FedEx Express Flight 80

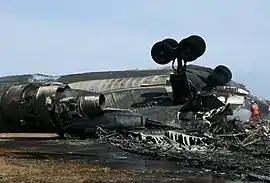
The wreckage of the aircraft

FedEx Express Flight 80 was a scheduled cargo flight from Guangzhou Baiyun International Airport, China to Narita International Airport, Japan operated by FedEx Express. At 06:48 JST on March 23, 2009, the McDonnell Douglas MD-11F (N526FE) operating the flight crashed while attempting a landing on Runway 34L in gusty and highly variable weather conditions, including winds in excess of . The aircraft became destabilized after the flare, which was executed late and with excessive nose-up elevator input. Subsequently, large, nose-down inputs caused abrupt changes in the plane's pitch and increased the speed and severity of touchdowns during the bounced landing. This resulted in a structural failure of the landing gear and airframe. The plane came to a stop off of the runway, with the plane both inverted and on fire. The captain and first officer were the only occupants, and were both killed in the crash. The airport's rescue crew got the pilots out of the aircraft and tried getting them to a hospital, but the crew succumbed to their injuries before they could receive medical attention.